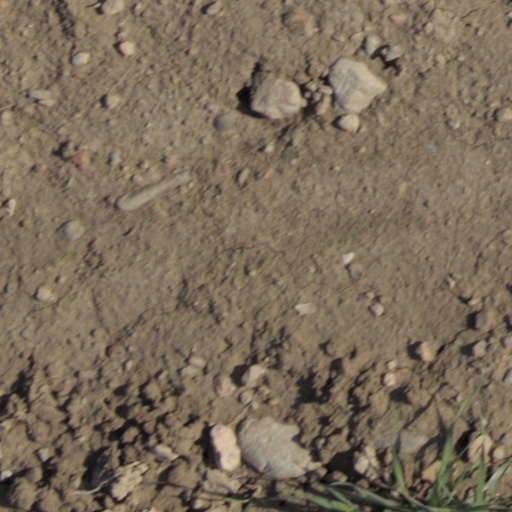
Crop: wheat